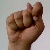
The image shows a hand gesture representing the letter 'T' in Indian Sign Language.